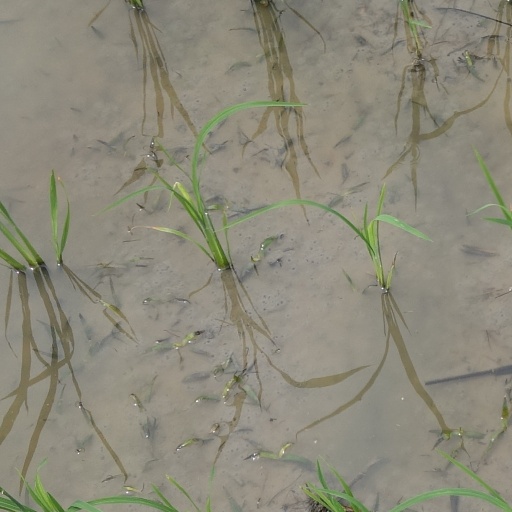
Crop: rice